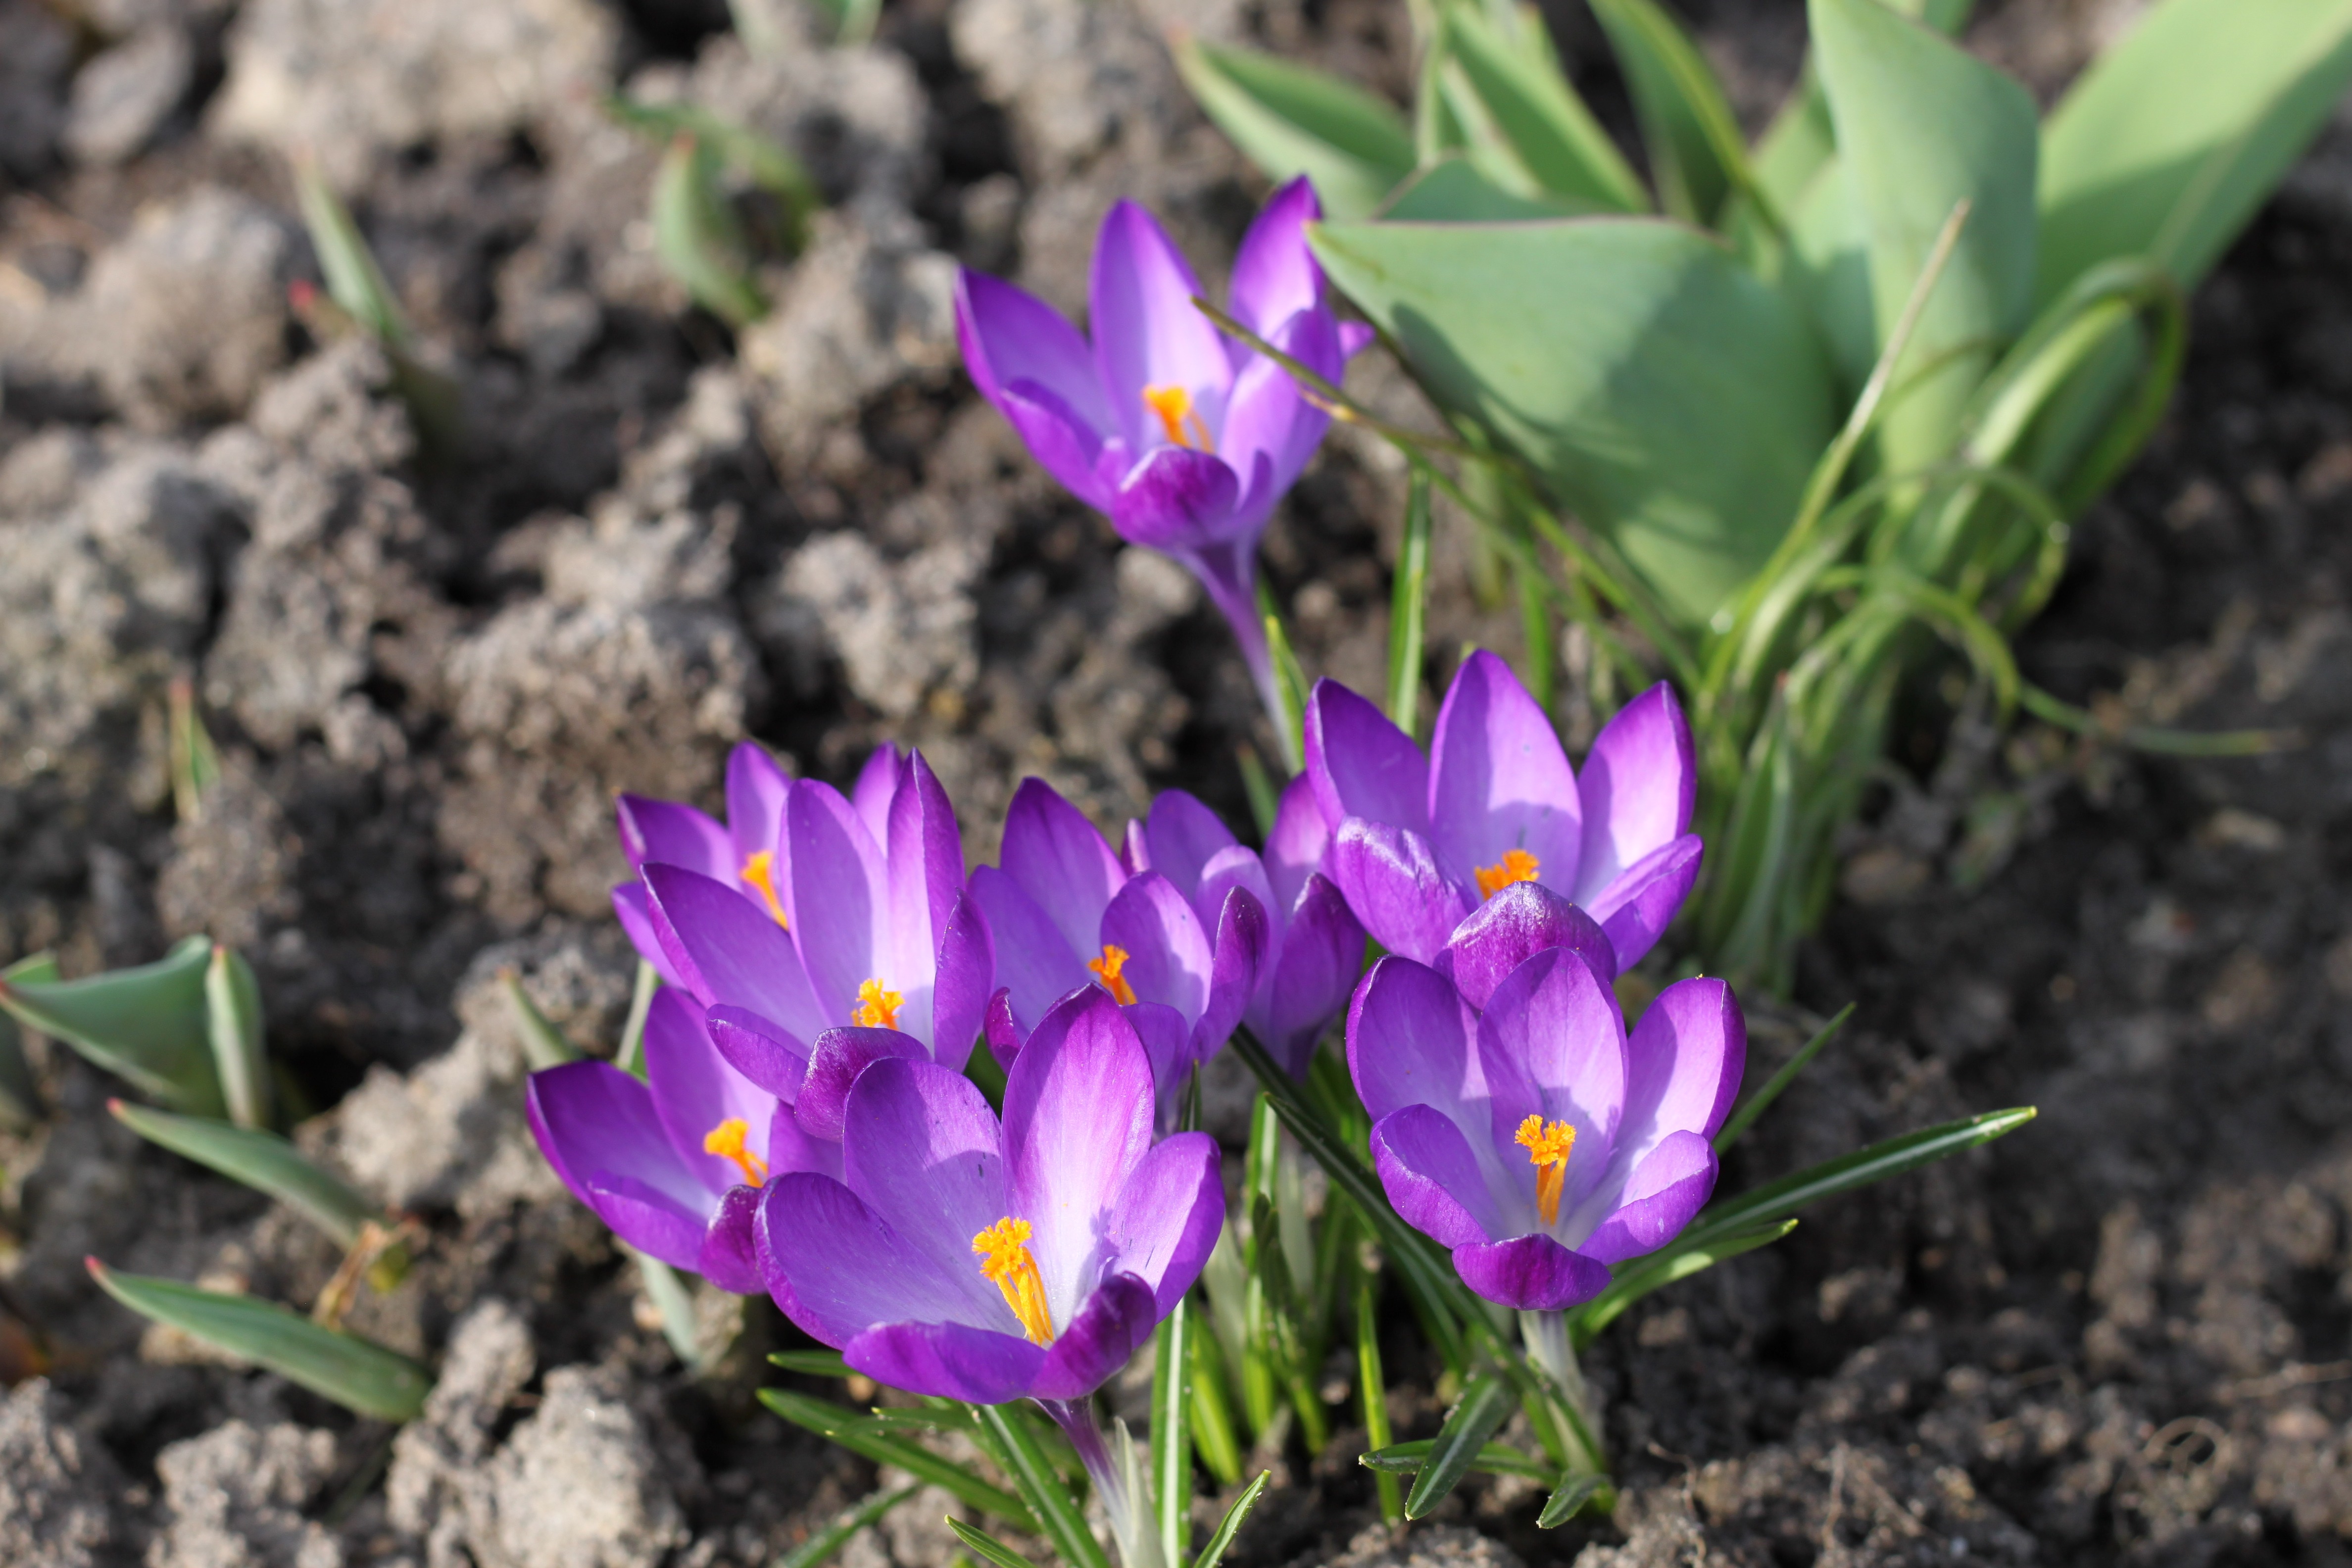
nature, plant, flower, botany, flora, wildflower, flowers, eye, beauty, crocus, saffron, krokus, macro photography, flowering plant, annual plant, land plant, iris family